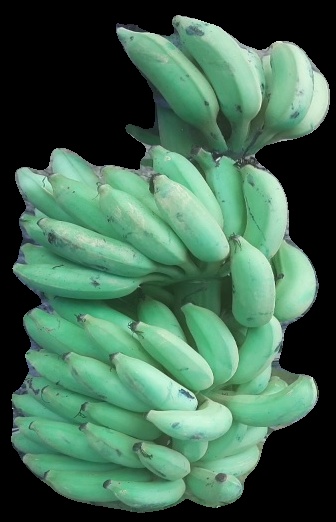
Variety: elakki-bale
Grade: grade2